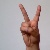
The image shows a hand gesture representing the letter 'V' in Indian Sign Language.